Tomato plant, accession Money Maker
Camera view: vertical (180 deg); turntable rotation: 300 degrees
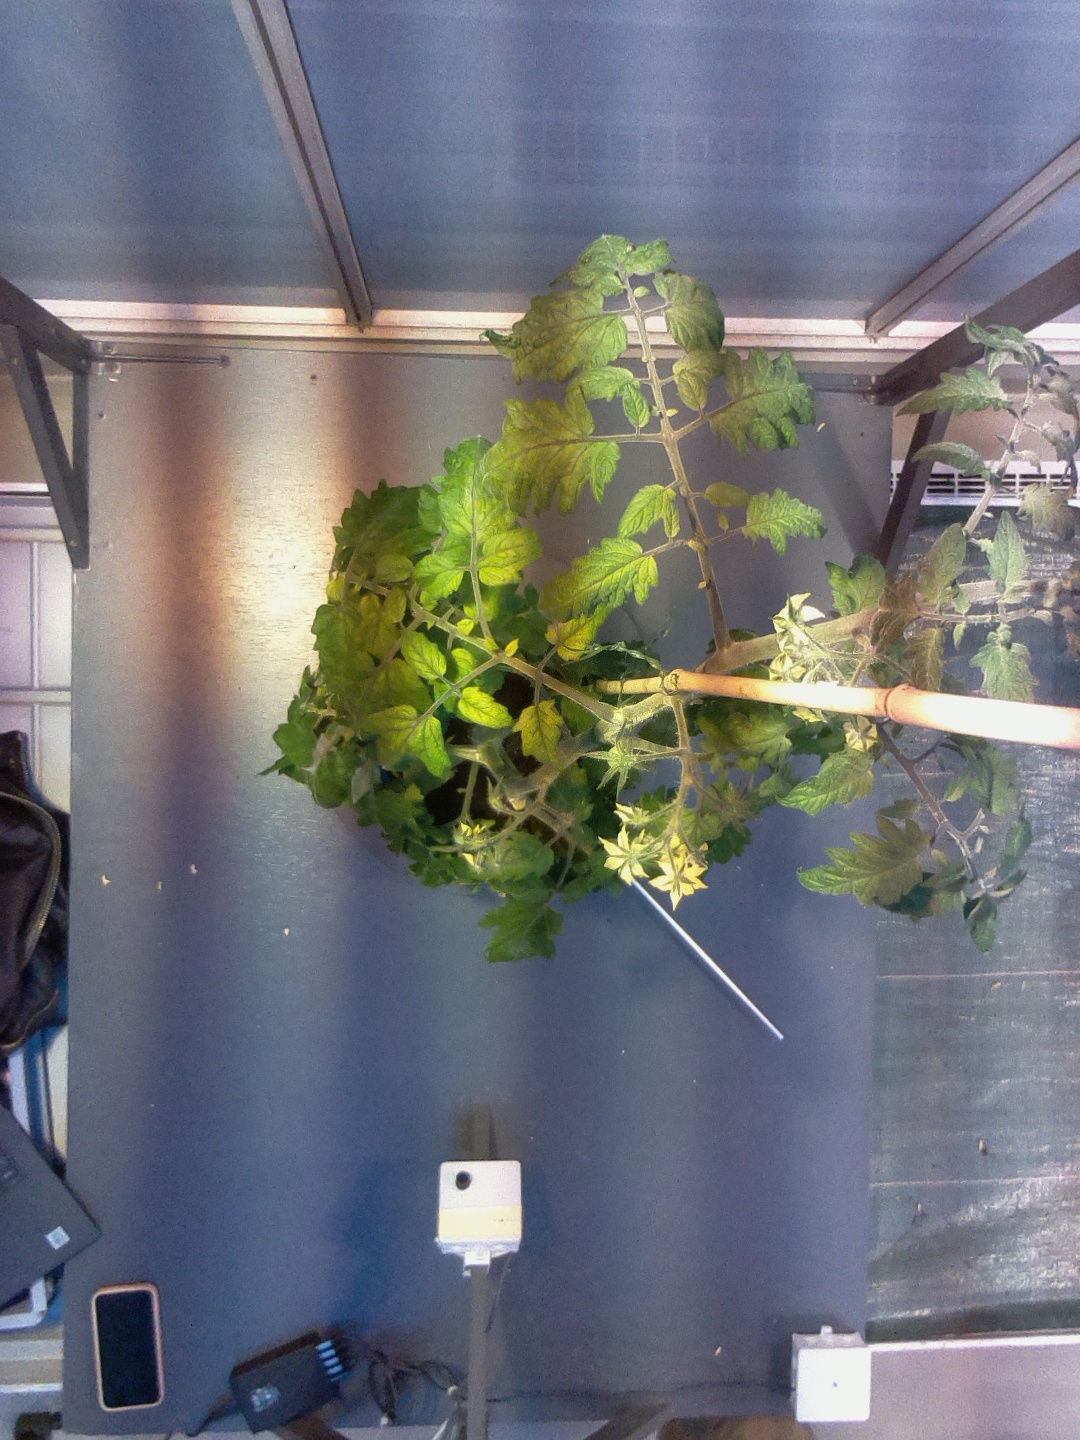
BBCH growth stage 70: Fruits at the main stem or branches visibles